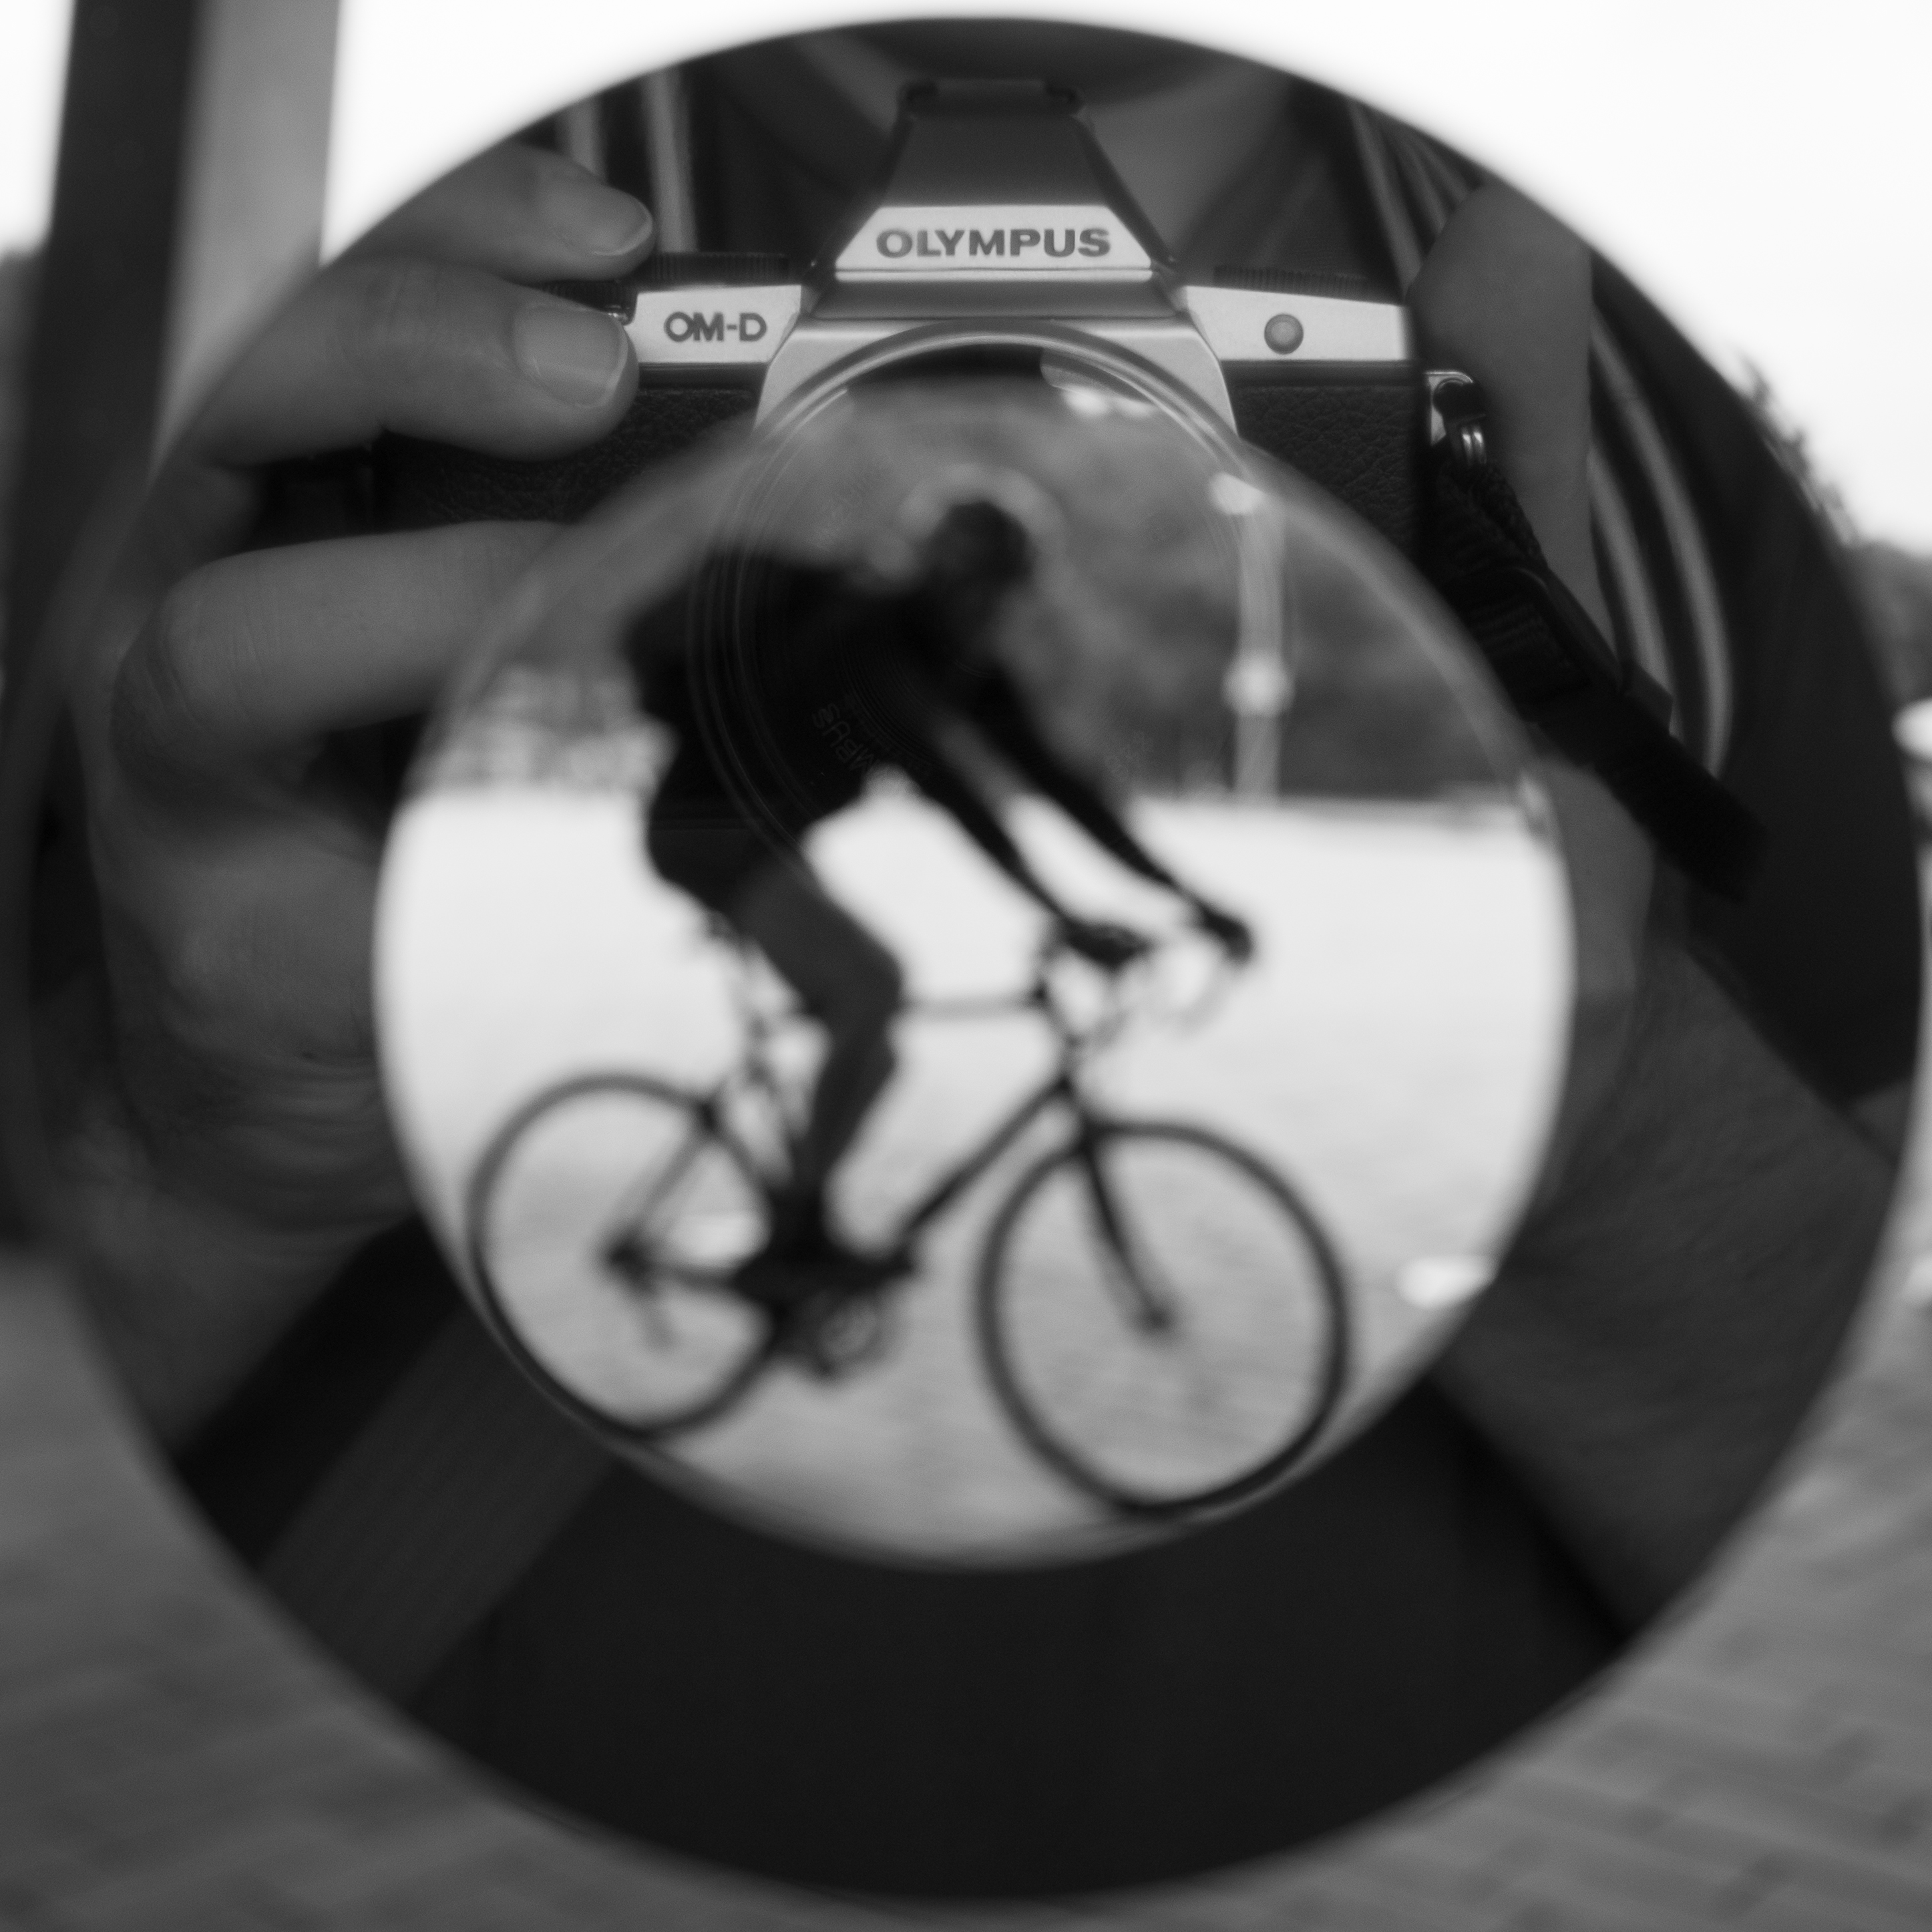
black and white, technology, white, street, photography, wheel, ebook, training, gadget, steering wheel, black, monochrome, circle, streetphotography, flickr, thomas, video, headphones, olympus, omd, fuji, leica, monochrom, leuthard, hcb, thomasleuthard, fisheye lens, monochrome photography